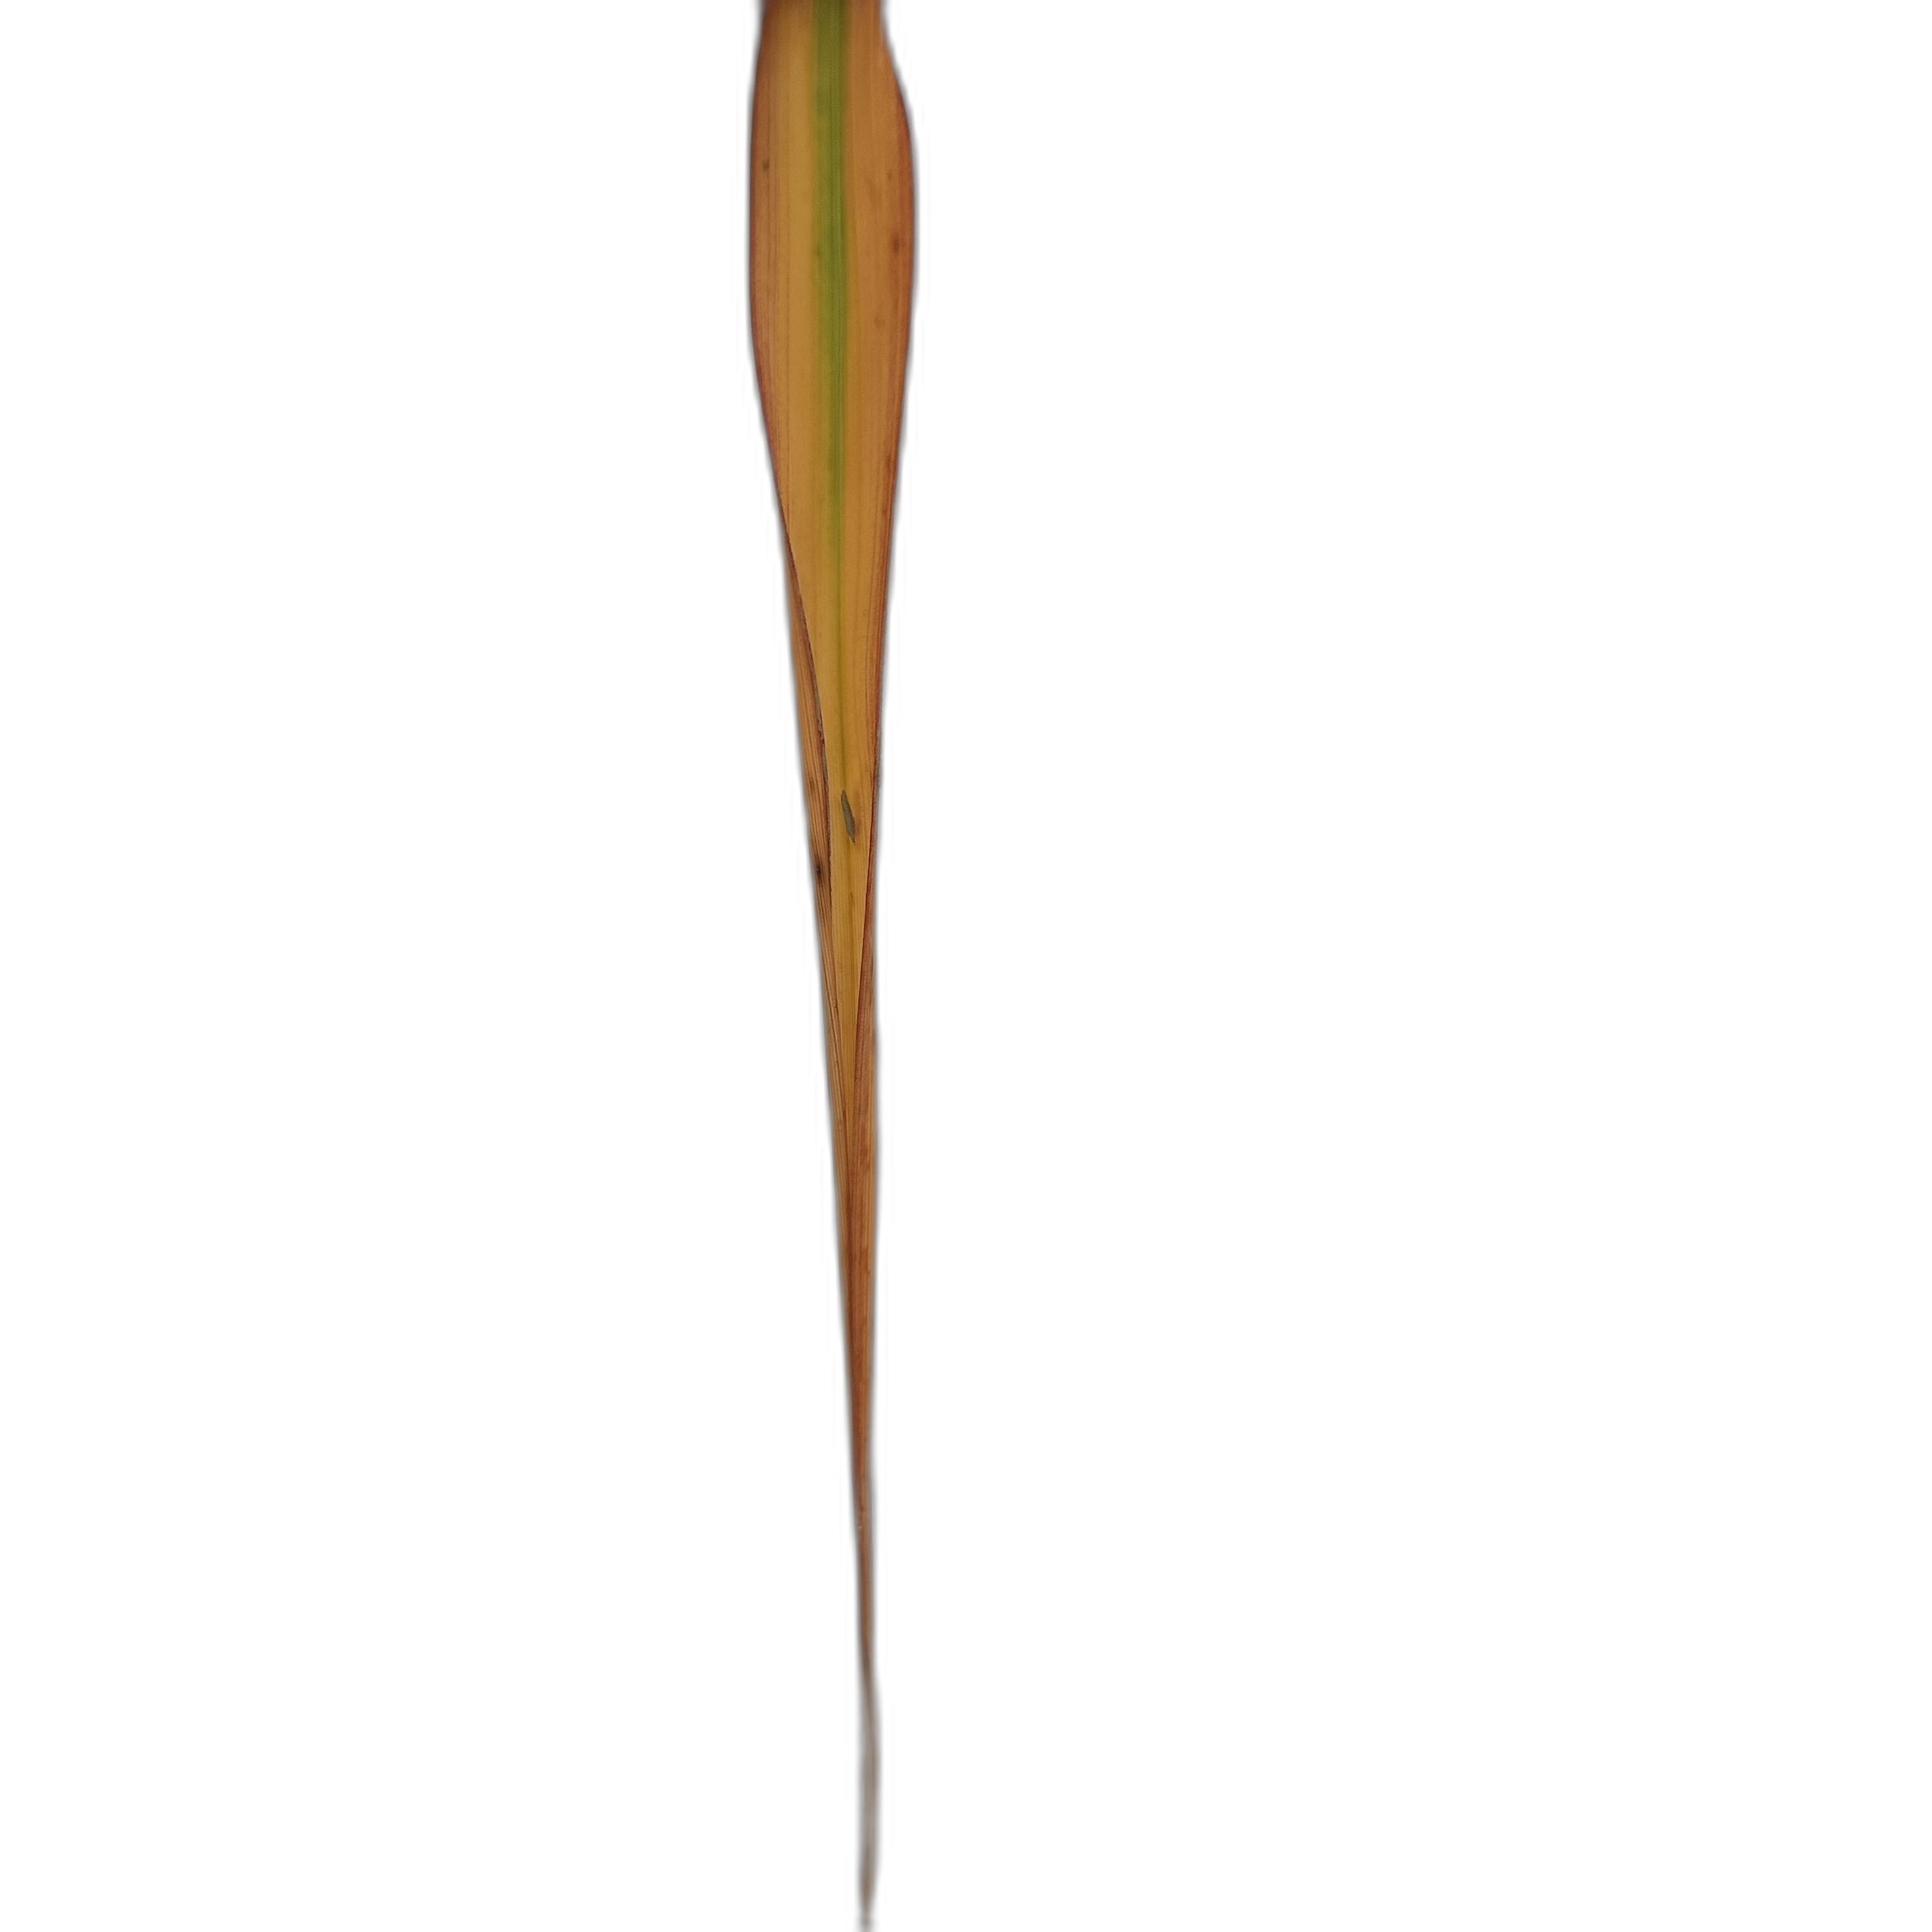
Label: Leaf Scald